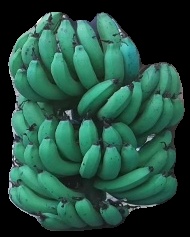
Variety: pachbale
Grade: grade3